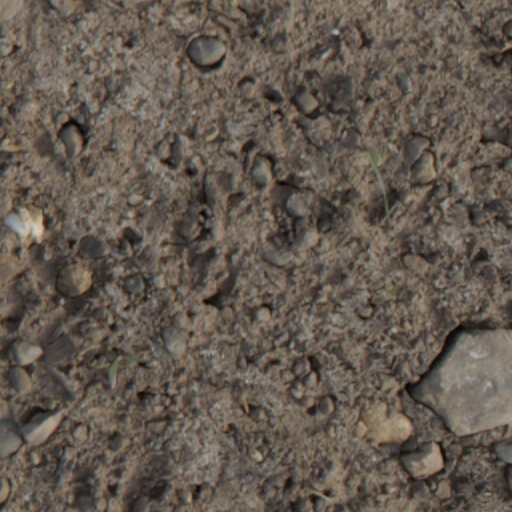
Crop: wheat